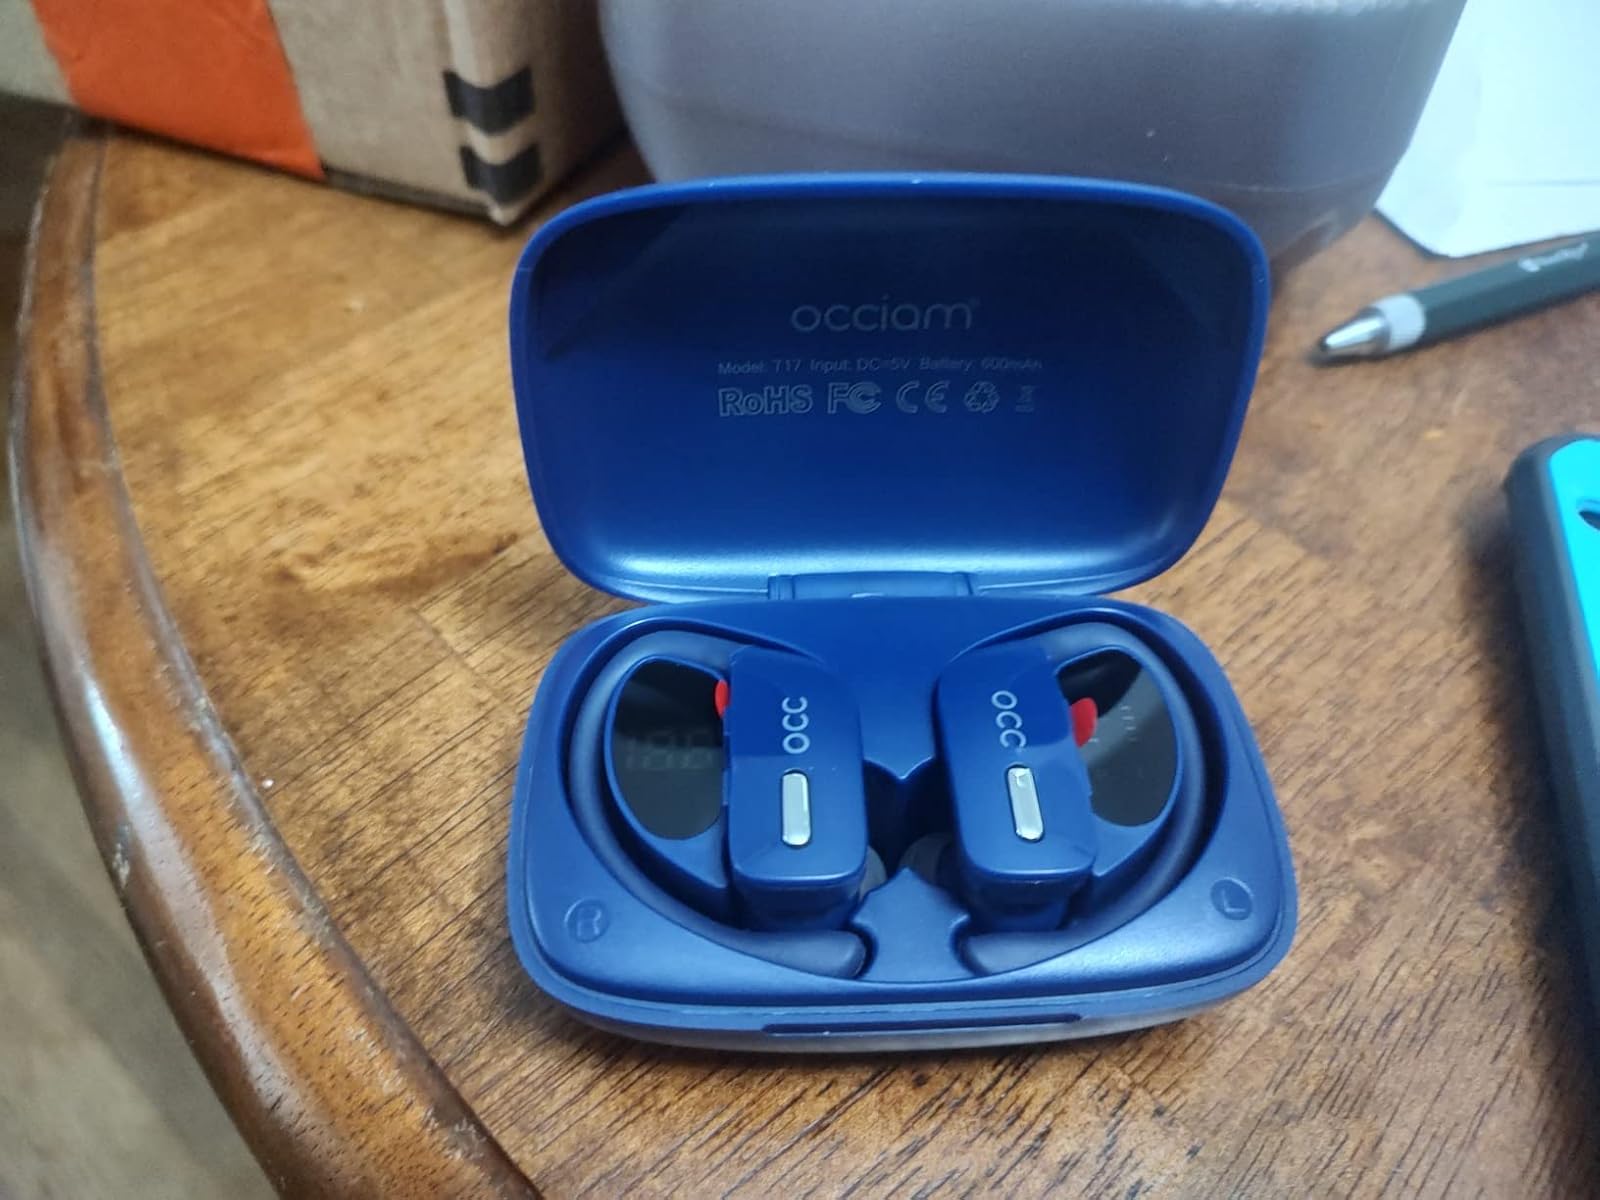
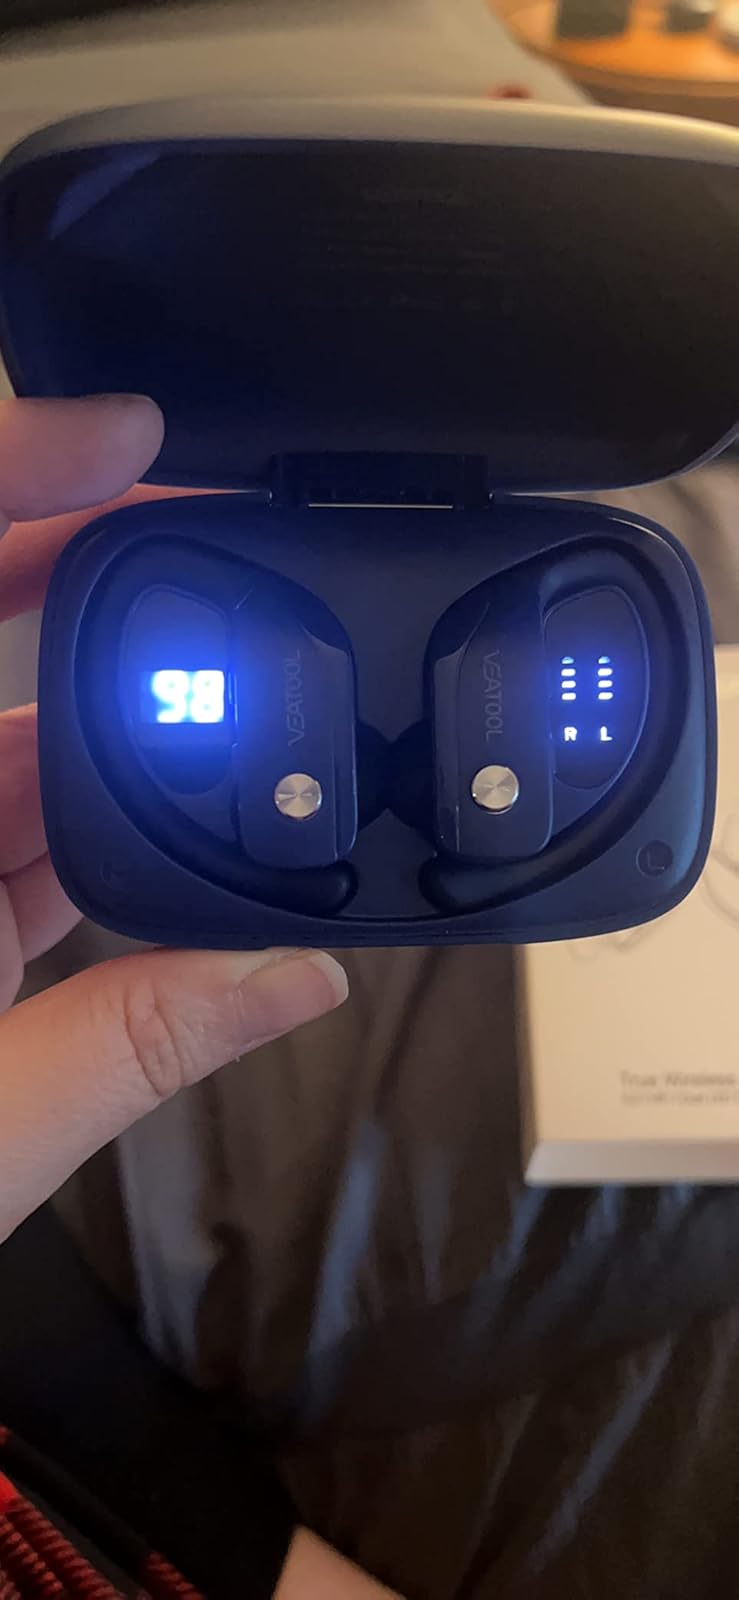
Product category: earbuds
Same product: no